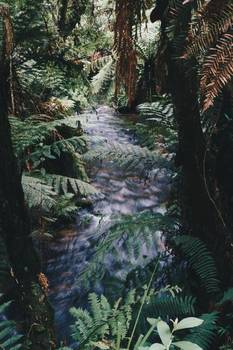
Label: No Watermark